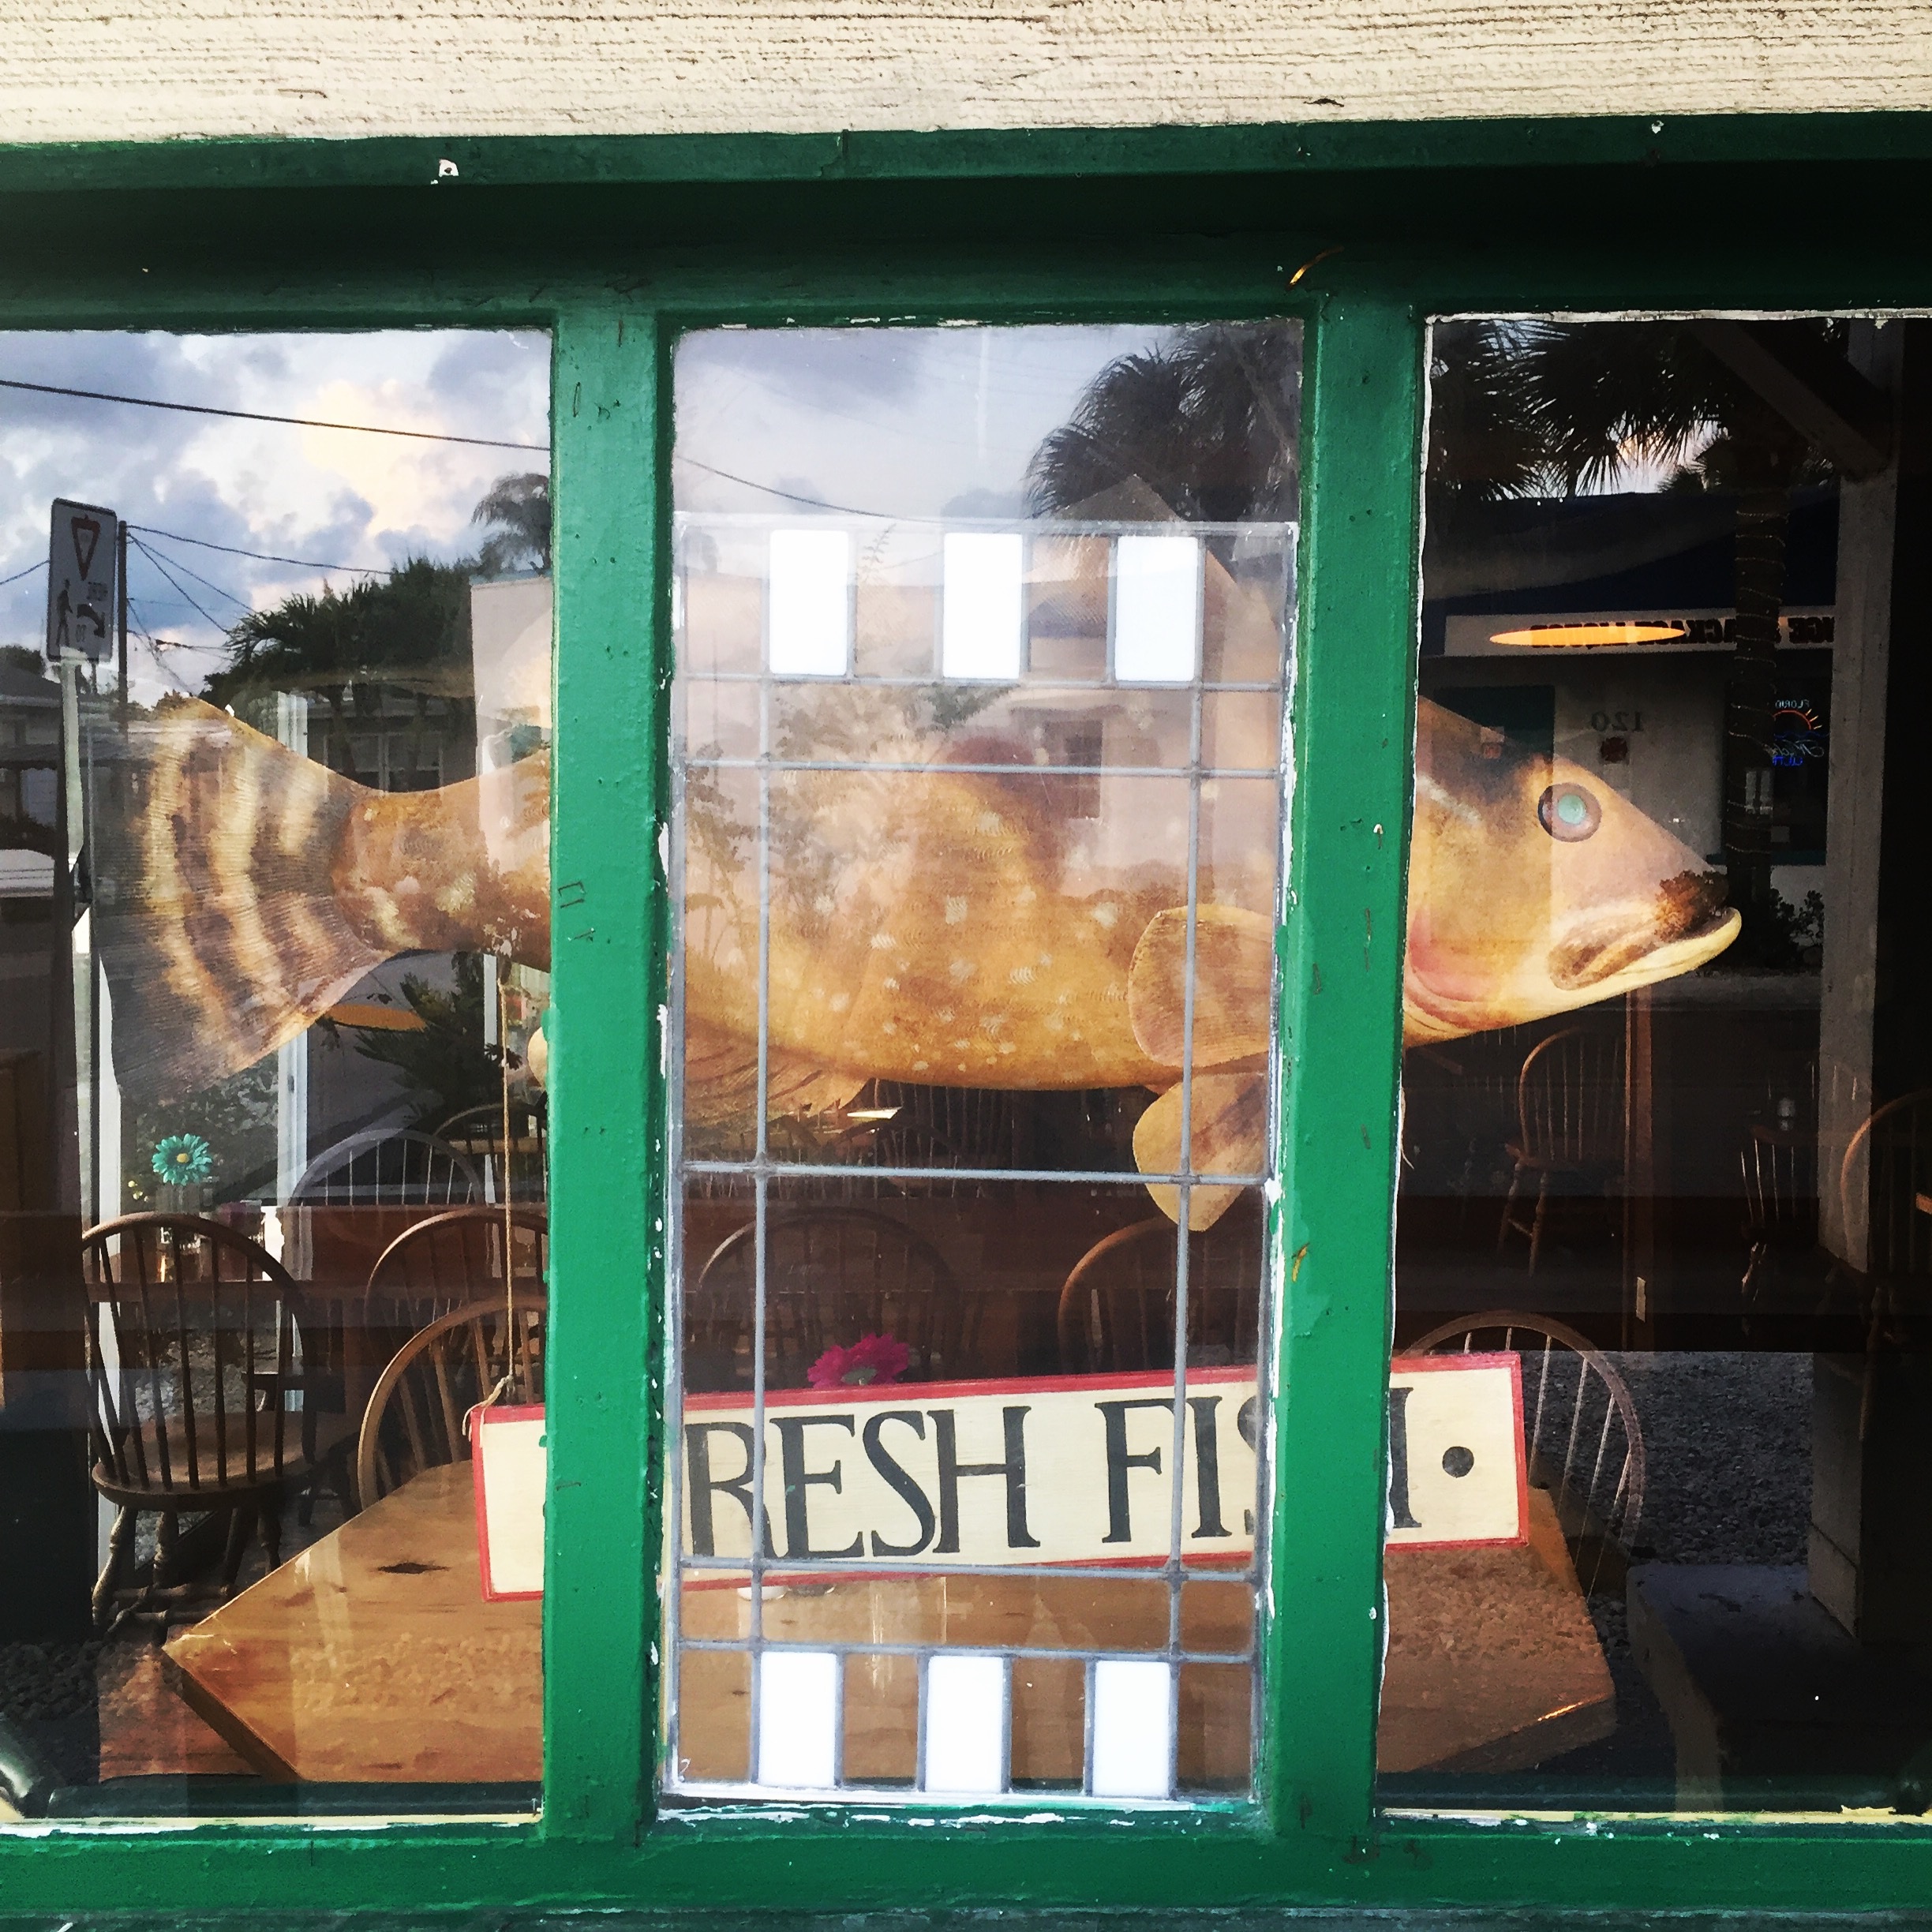
window, interior design, art, display window, window covering